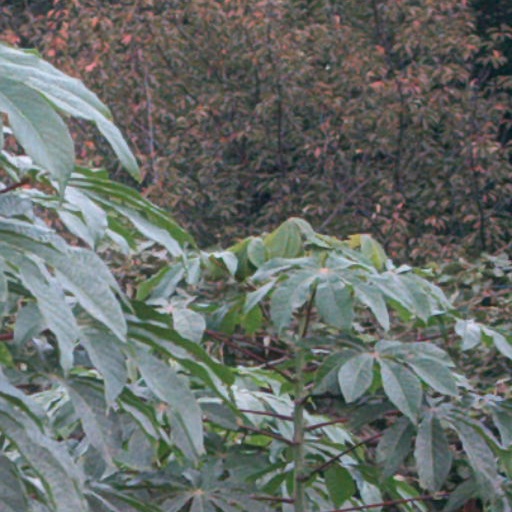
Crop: cassava